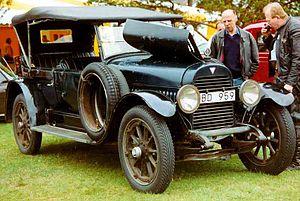
La Hudson Motor Car Company est un constructeur automobile américain fondé en 1909 par Roy Chapin, un ancien cadre chez Oldsmobile, et sept autres hommes d'affaires dont J.L. Hudson, un entrepreneur et fondateur des magasins à rayons Hudson de Détroit. Comme ce dernier avait fourni le capital nécessaire, on nomma la compagnie en son honneur. Hudson Motor a disparu en 1954 lors de la fusion avec Nash Motors pour former l'American Motors Corporation. Le nom Hudson est cependant demeuré sur certaines automobiles d’AMC jusqu'à l'année-modèle 1957.